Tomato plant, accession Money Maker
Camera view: bottom (45 deg); turntable rotation: 30 degrees
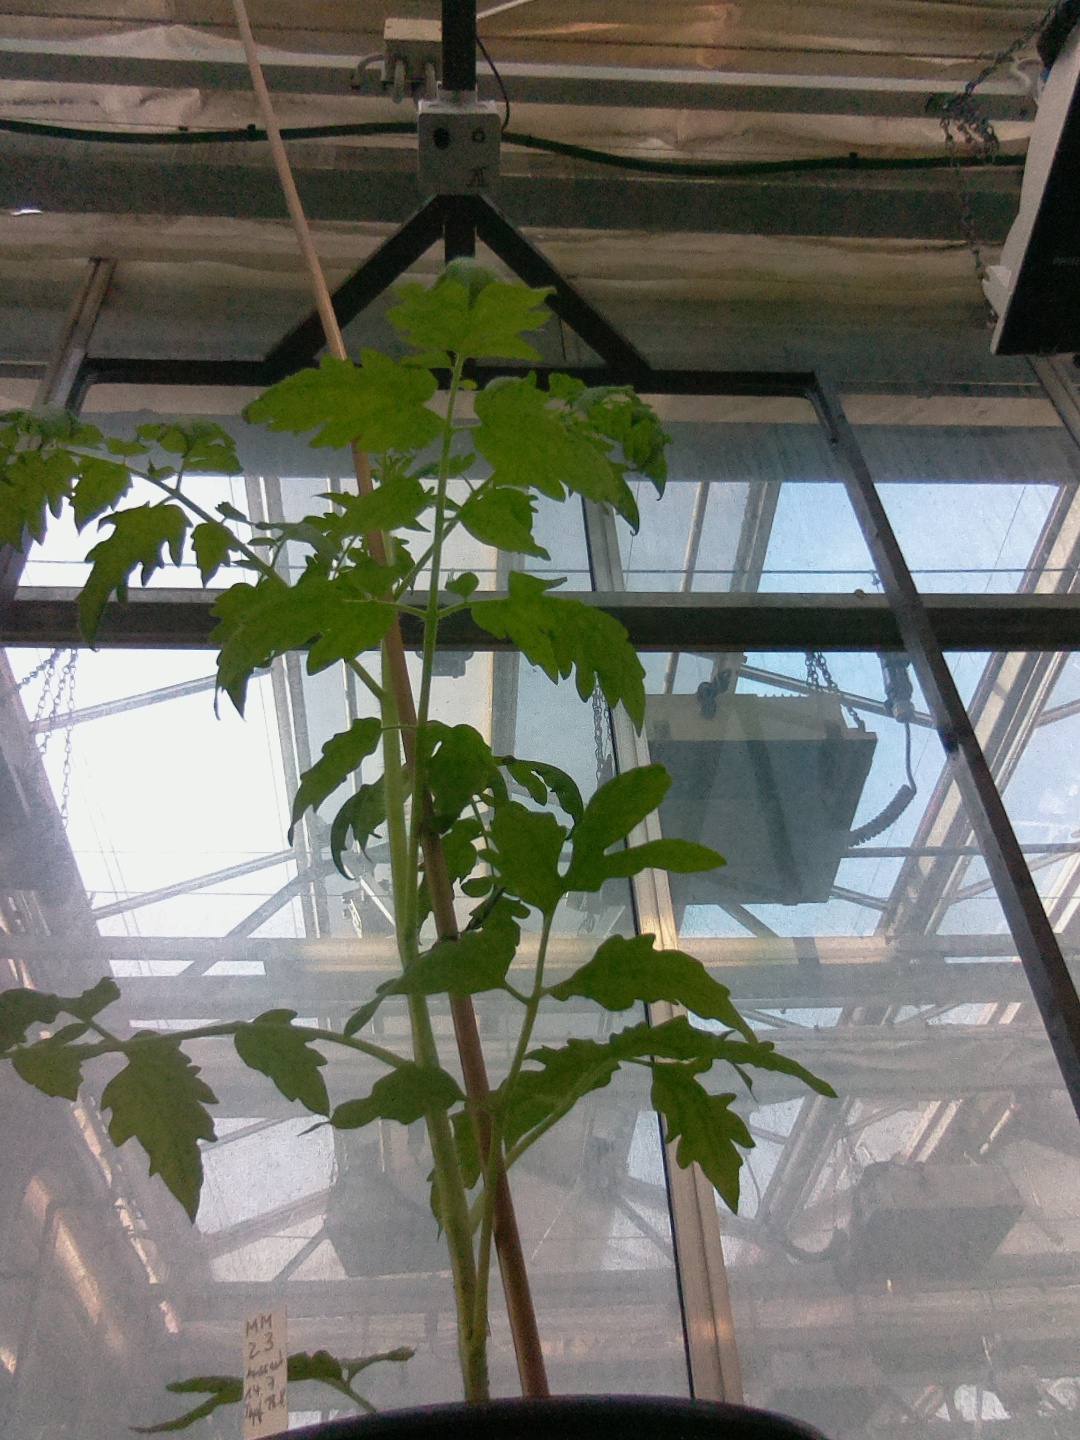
BBCH growth stage 14: 8 of true leaves visible